Sako TRG

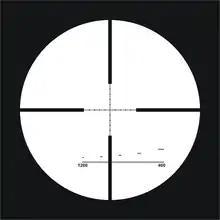
"FinnDot" reticle

The stock features two steel sling swivel attachment sockets positioned at the right and left rear sides of the buttstock. Forward sling attachment is achieved by inserting and fixing a metal sling mount into a metal rail which runs under the forestock or forend. This forward sling attachment point can be (re)positioned along the length of the rail for right- or left-handed use and is fixed with a screw. The factory carrying/shooting sling itself features quick mountable and detachable metal swivels. The swivels are mounted by pushing them into an attachment socket and detached by pushing integrated buttons in the swivels and pulling them out of the attachment sockets.